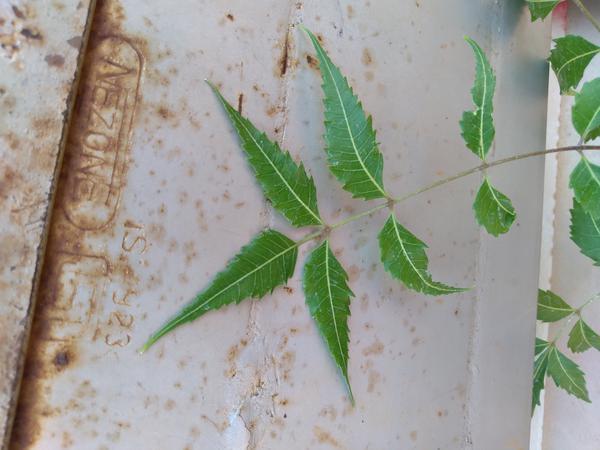
Plant: Neem